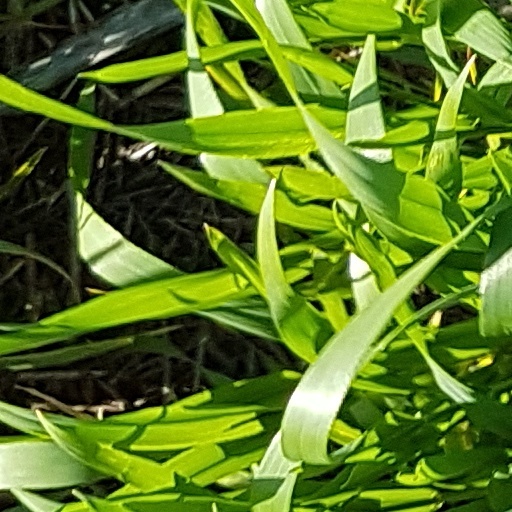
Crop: wheat